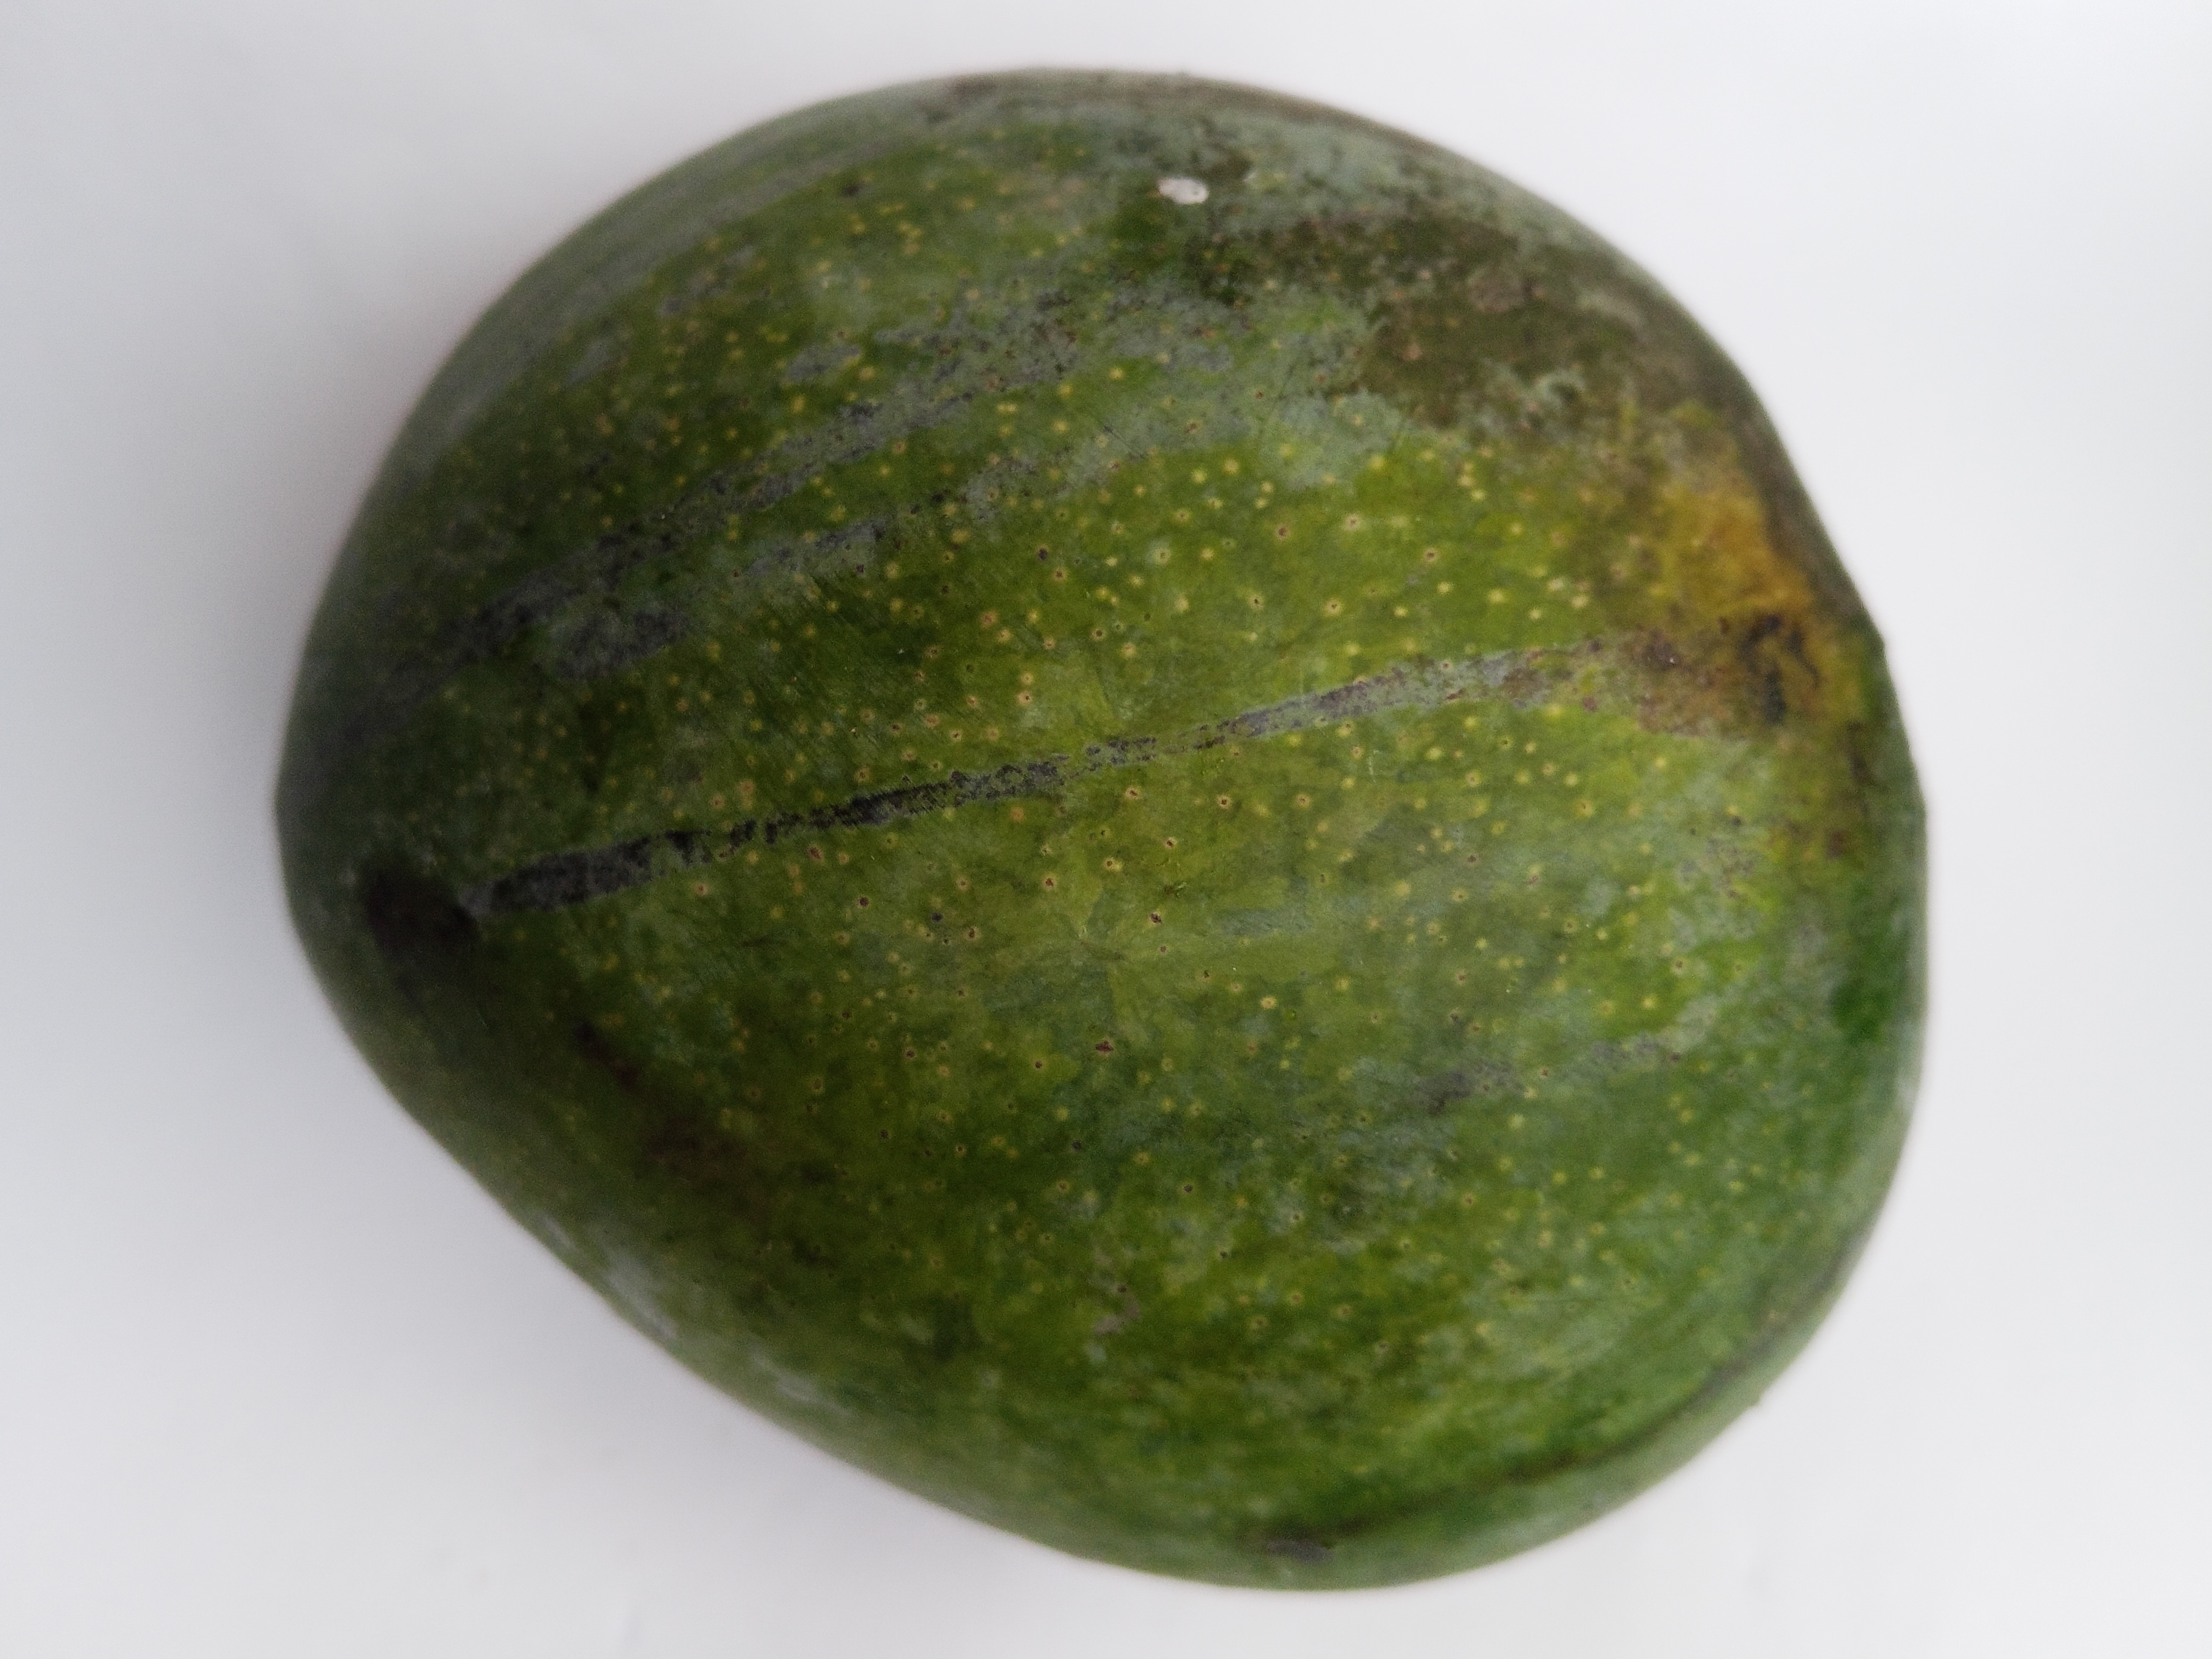
Mango variety: Bari 4